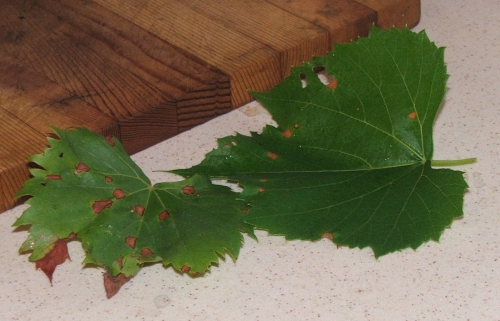
Labels: grape leaf black rot, grape leaf black rot